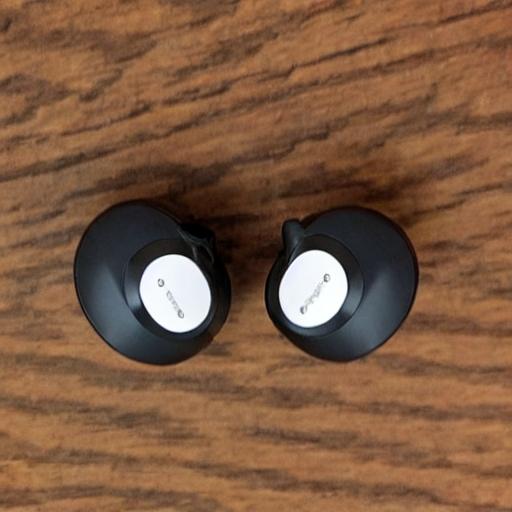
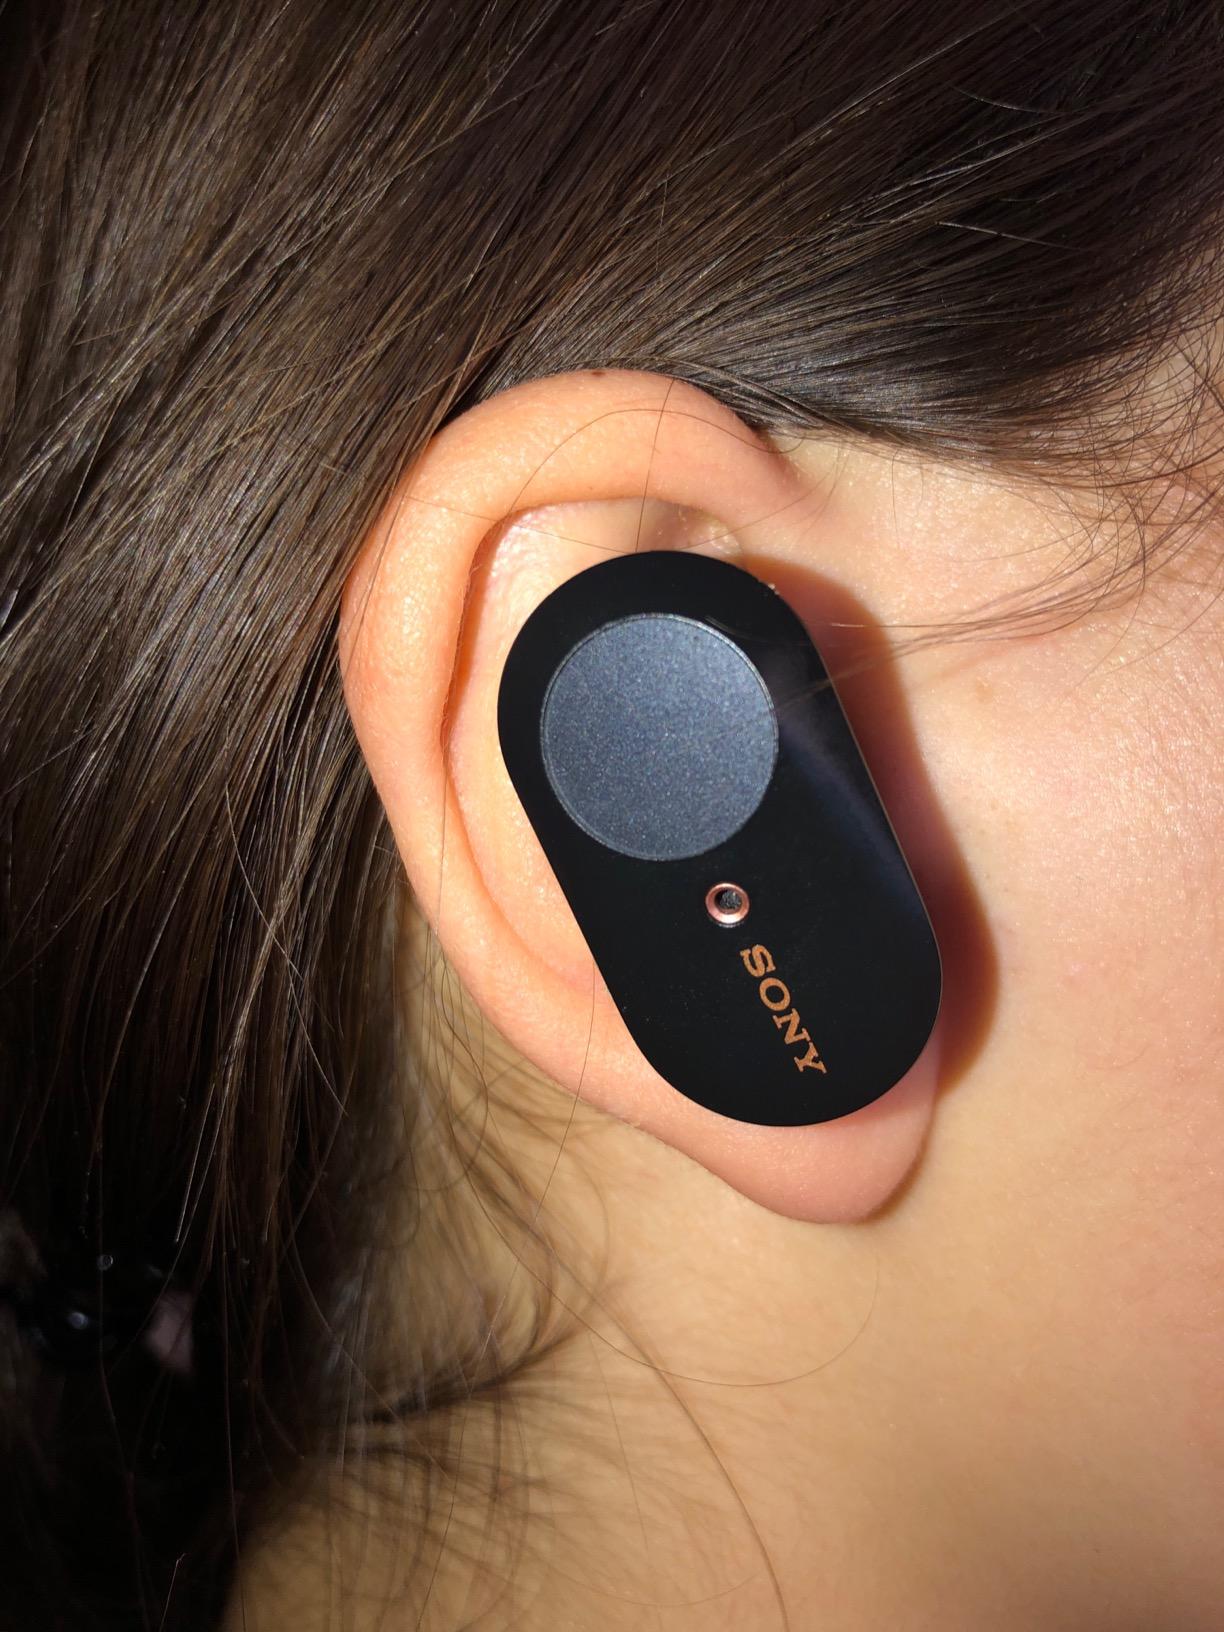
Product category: earbuds
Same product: no